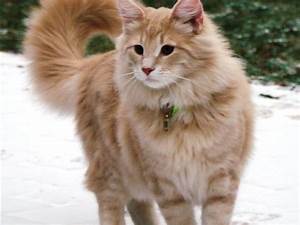
Label: cat